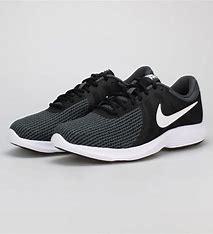
Brand: Nike
Model: Revolution 4